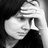
Emotion: sad